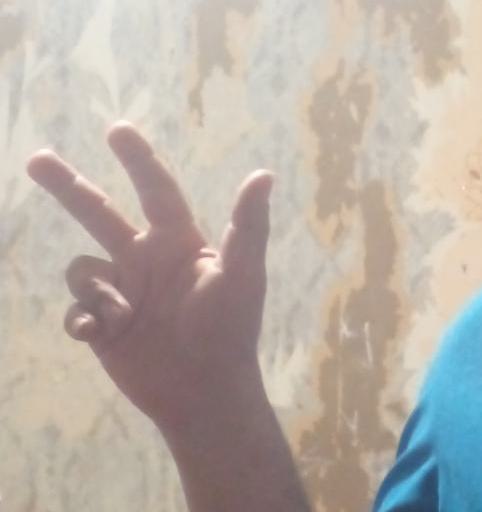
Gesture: three2